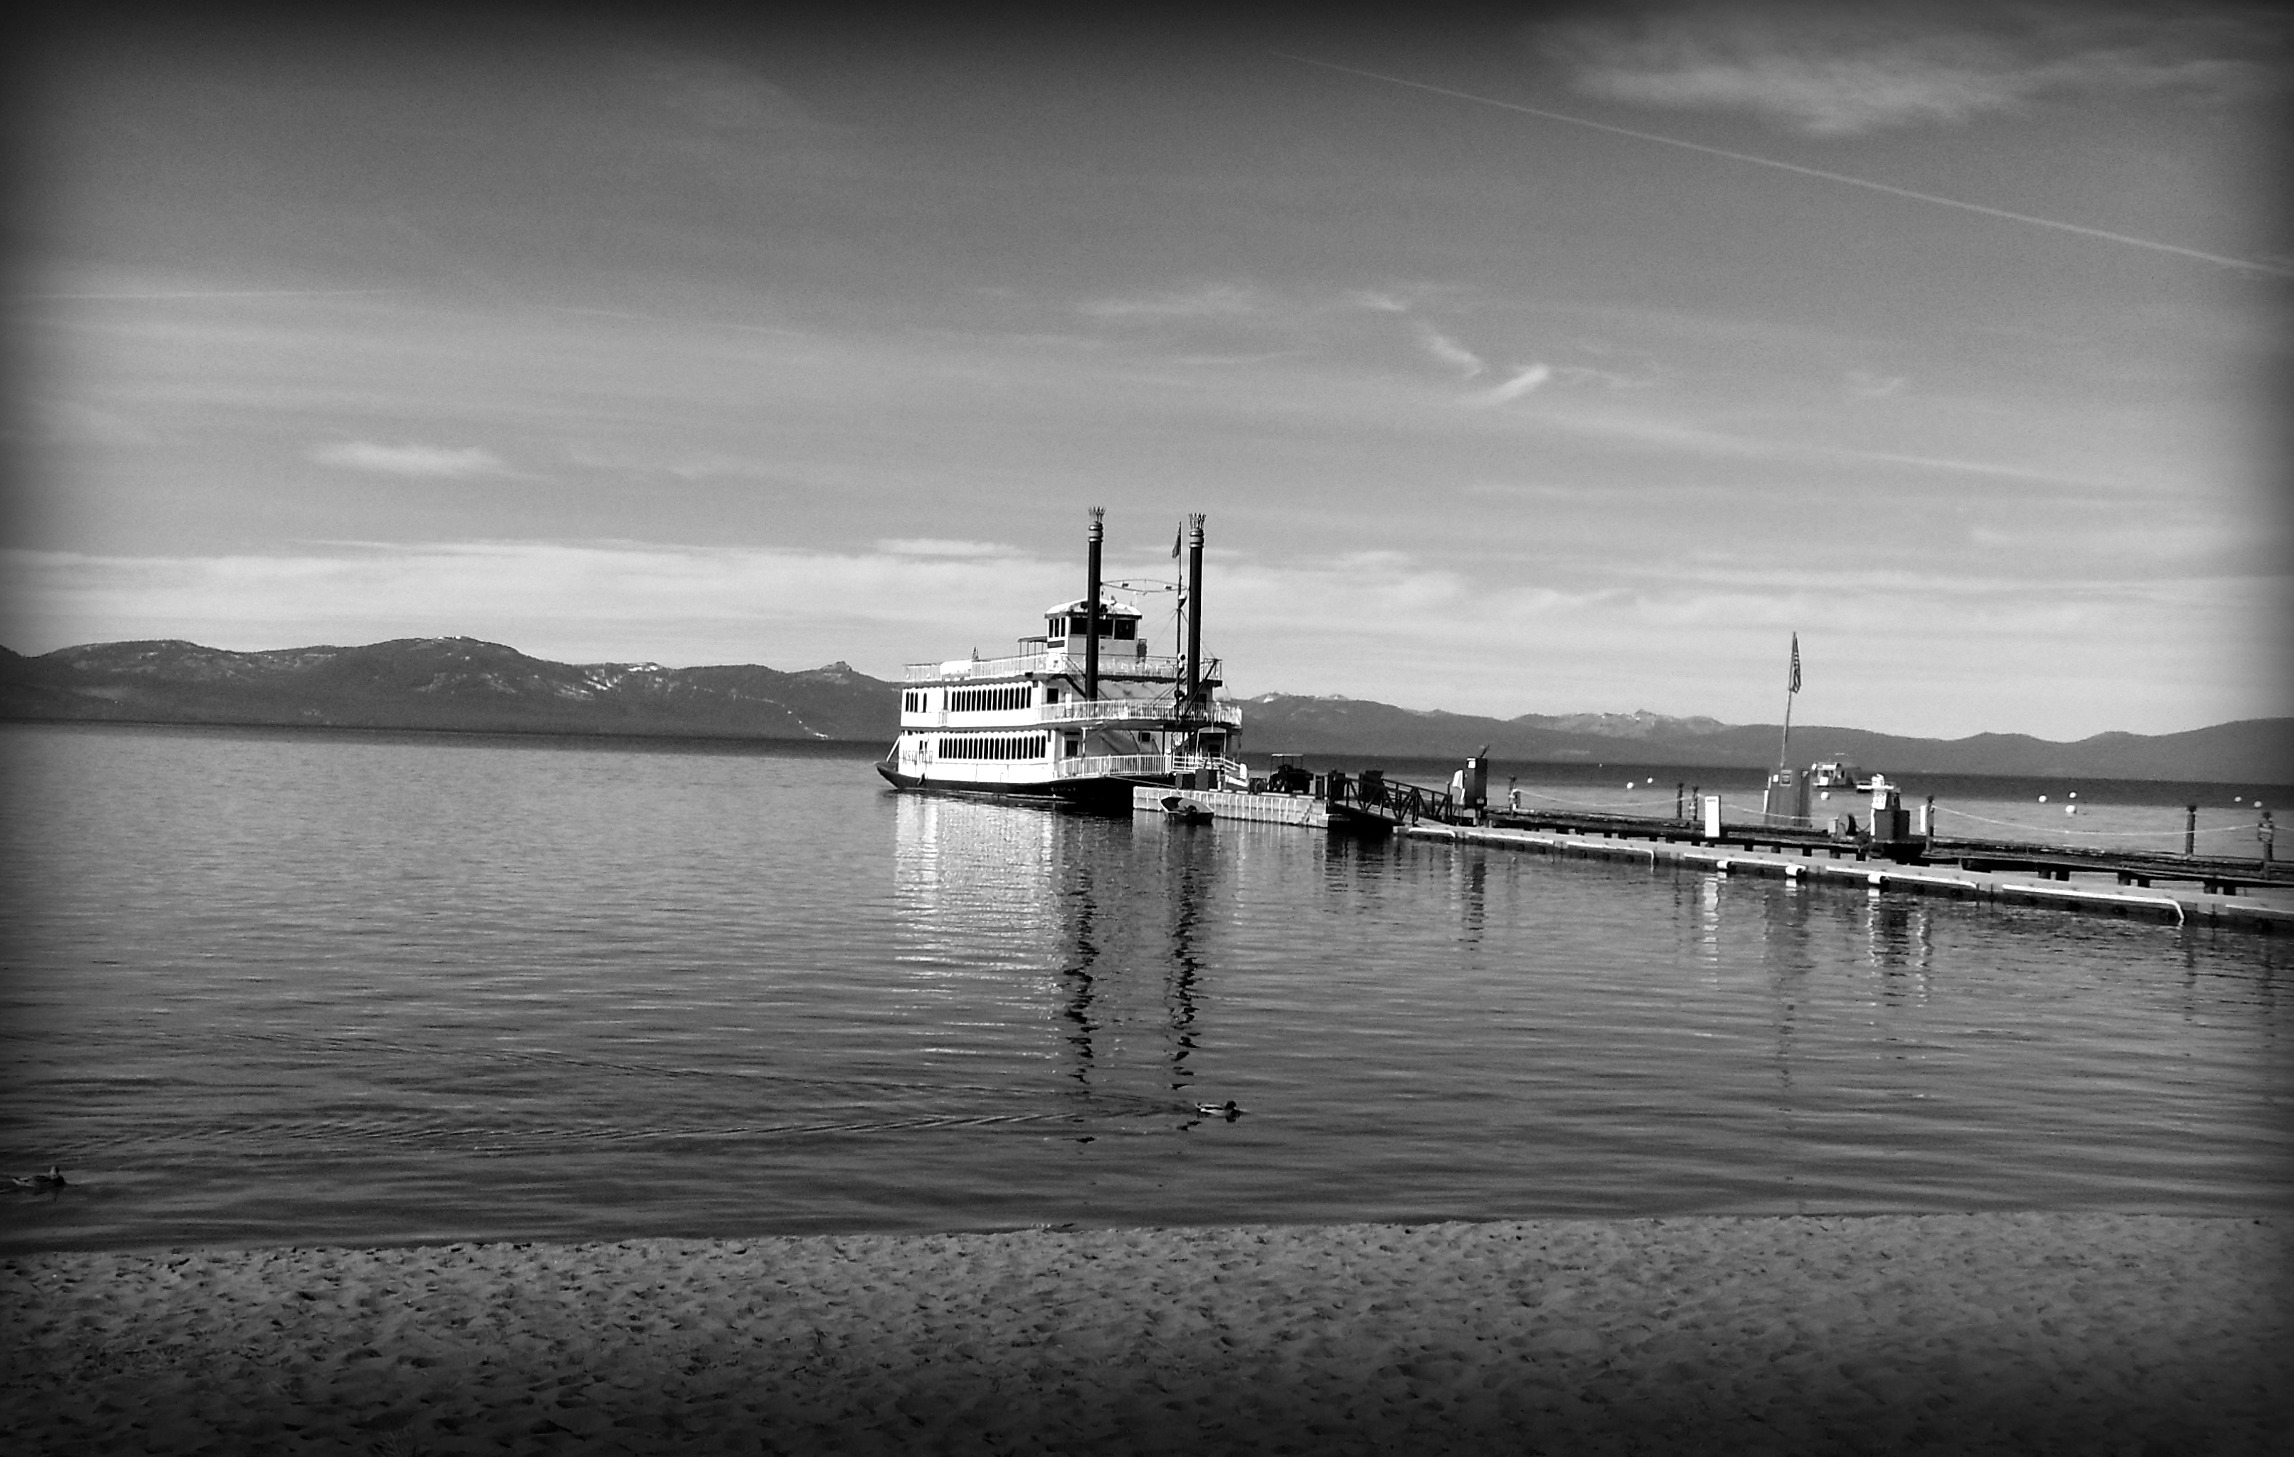
landscape, sea, water, nature, outdoor, ocean, horizon, wilderness, dock, cloud, black and white, white, boat, photography, wave, lake, land, wild, environment, reflection, vehicle, tranquil, scenic, natural, scenery, darkness, black, monochrome, watercraft, tahoe, monochrome photography